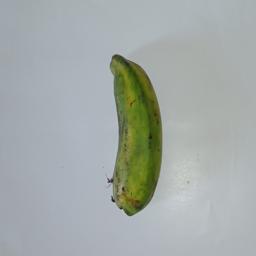
Banana variety: Champa Kola